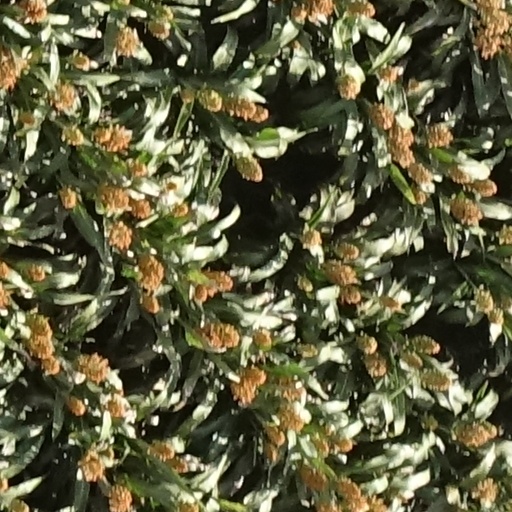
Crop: sorghum